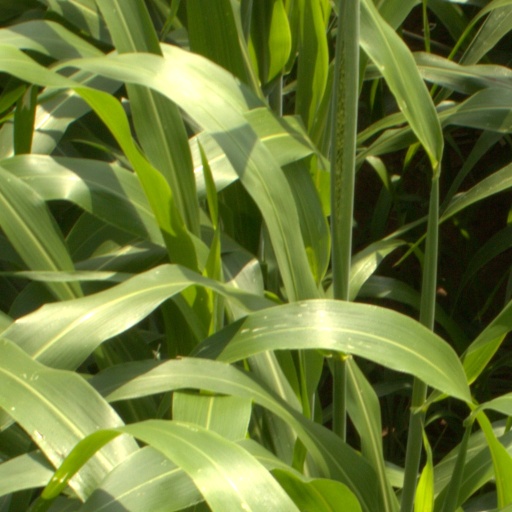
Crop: sorghum